Dubingiai massacre

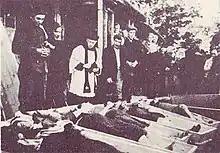

The reprisal actions in Dubingiai, even if premature and unplanned by AK command, marked the beginning of a wider AK operation in which units beyond the 5th Brigade were involved. From 25 to 27 June, various Polish units entered pre-war Lithuanian territory and carried out a series of actions against Lithuanian Auxiliary Police Battalions and those labeled as Nazi sympathizers. Bridges and telecommunication lines were destroyed. Polish sources note that a number of civilian casualties occurred as a result of the wider operations during that period, particularly when several buildings caught fire. According to Lithuanian sources, in total, 70–100 Lithuanian civilians were killed by the end of June 1944 in Dubingiai and the neighbouring villages of Joniškis (12 people by a squadron commanded by AK member codename Maks), , , and Giedraičiai. Lithuanian historian Arūnas Bubnys lists the following casualties in villages of Molėtai district: 8 people in , 4 people in , 2 people in , 17 people in . The youngest victim was a 4-month-old baby.